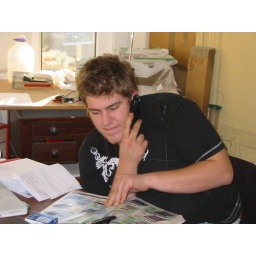
Sam working in the office while building work goes on all around